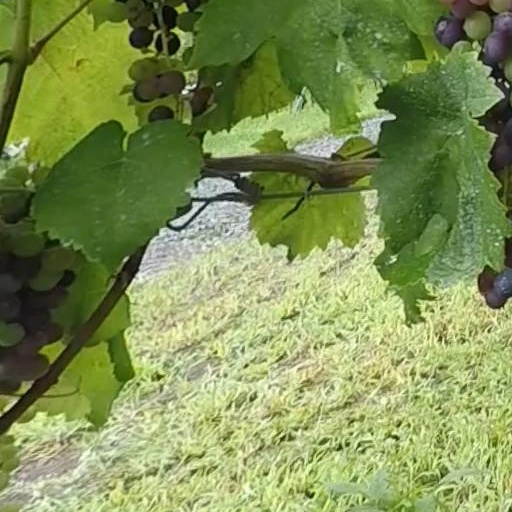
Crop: grape